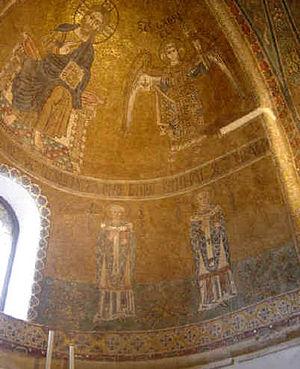
Torcello - abside droite
Torcello est une île située au nord de la lagune de Venise, en Italie.